Mike Norvell

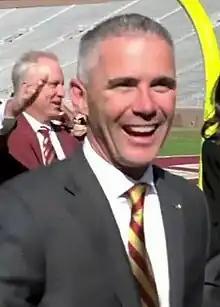
Norvell in 2023

Michael Kelly Norvell (born October 11, 1981) is an American college football coach. He is the head football coach for Florida State, a position he has held since 2020. He was previously head coach at Memphis, and has coached for Arizona State, Pittsburgh, Tulsa, and Central Arkansas. He played wide receiver at the University of Central Arkansas from 2001 to 2005 and is the school's all-time receptions leader.